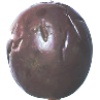
Label: passion_fruit